AFL Draft Combine

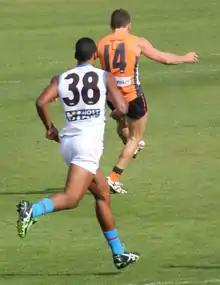
Joel Wilkinson has the record for both the 20m sprint and the repeat sprint test.

Since the 2000s, the AFL began to look to increasingly recruit athletic talent from outside Australia. It is estimated over 100,000 people participate in the sport outside Australia and the Australian Football International Cup takes place every three years in Melbourne, where teams from 18 countries compete against each other. With the exception of international rookies, the AFL however has traditionally looked outside of its grassroots player base for amateur and professional athletes from other sports with transferrable skills. As such this is the primary aim of the International Combines.